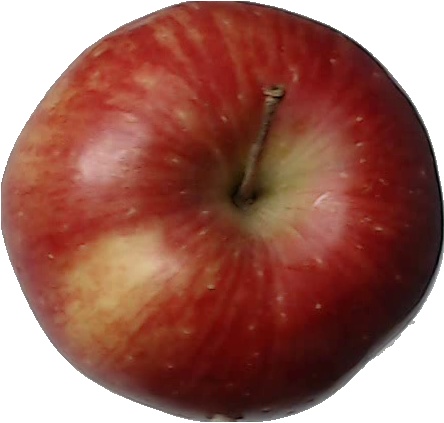
Label: apple_red_1